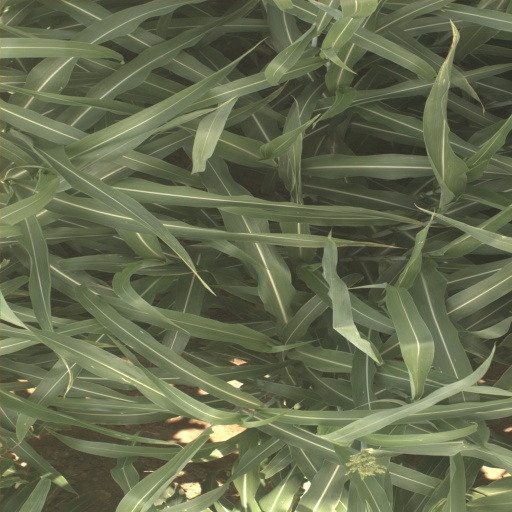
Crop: sorghum